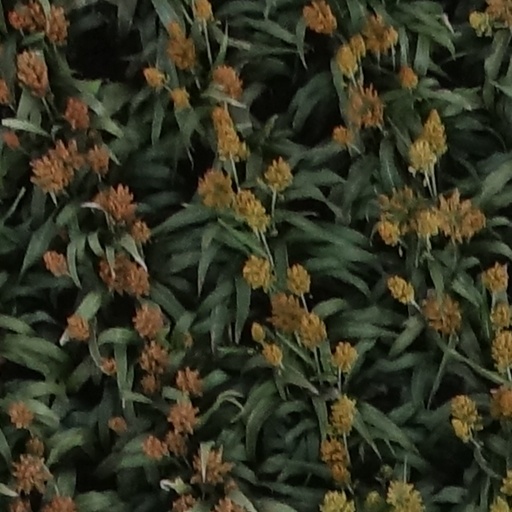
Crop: sorghum